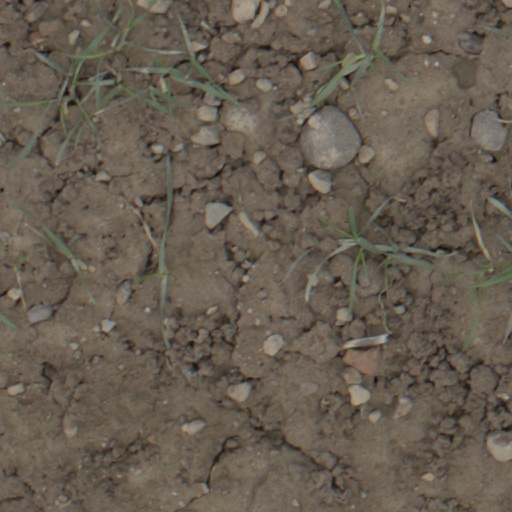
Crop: wheat